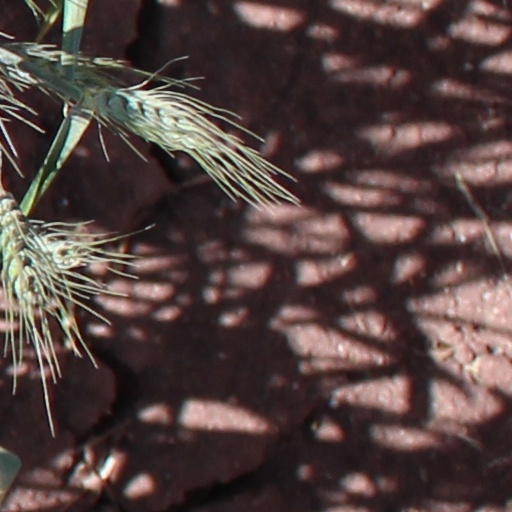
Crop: wheat